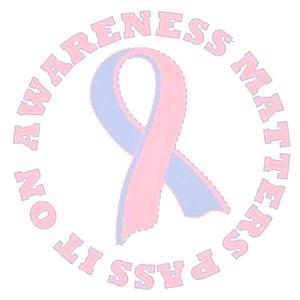
Le 15 octobre est le 288ᵉ jour de l’année du calendrier grégorien, le 289ᵉ en cas d’année bissextile. Il reste 77 jours avant la fin de l'année.